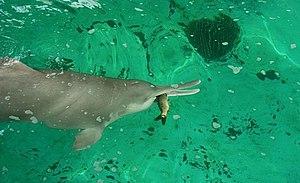
Qi Qi était un dauphin de Chine ou Baiji mâle né vers 1979. Il fut capturé accidentellement par des pêcheurs le 12 janvier 1980 et transporté à l'Institut d'hydrobiologie de Wuhan le lendemain. Il y a vécu durant 22 ans jusqu'à sa mort le 14 juillet 2002. Il est probablement le Baiji le plus célèbre.